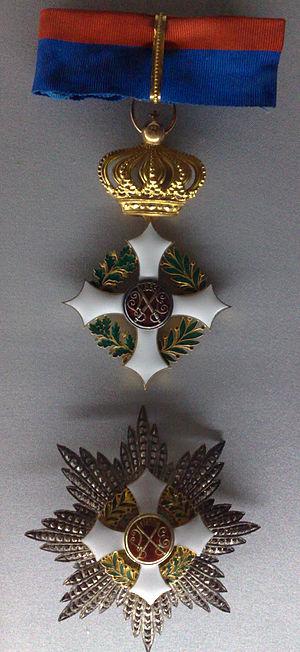
L'ordre militaire d'Italie est un ordre honorifique de la République italienne, fondé en 1956, pour récompenser la valeur militaire. C'est la plus haute décoration militaire italienne.
L’ordre militaire de Savoie fut institué le 14 août 1815 par le roi Victor-Emmanuel Iᵉʳ de Savoie. Il le destina à récompenser les services militaires. En 1855, le roi de Sardaigne Victor-Emmanuel II de Savoie remet l'ordre militaire de Savoie à l'honneur et renouvelle les différentes décorations par décret du 28 septembre 1855. Une autre réforme intervint en 1857. Quatre classes existaient originellement :